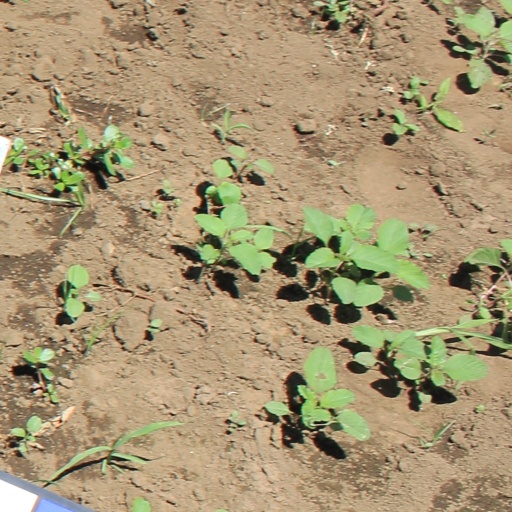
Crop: soybean